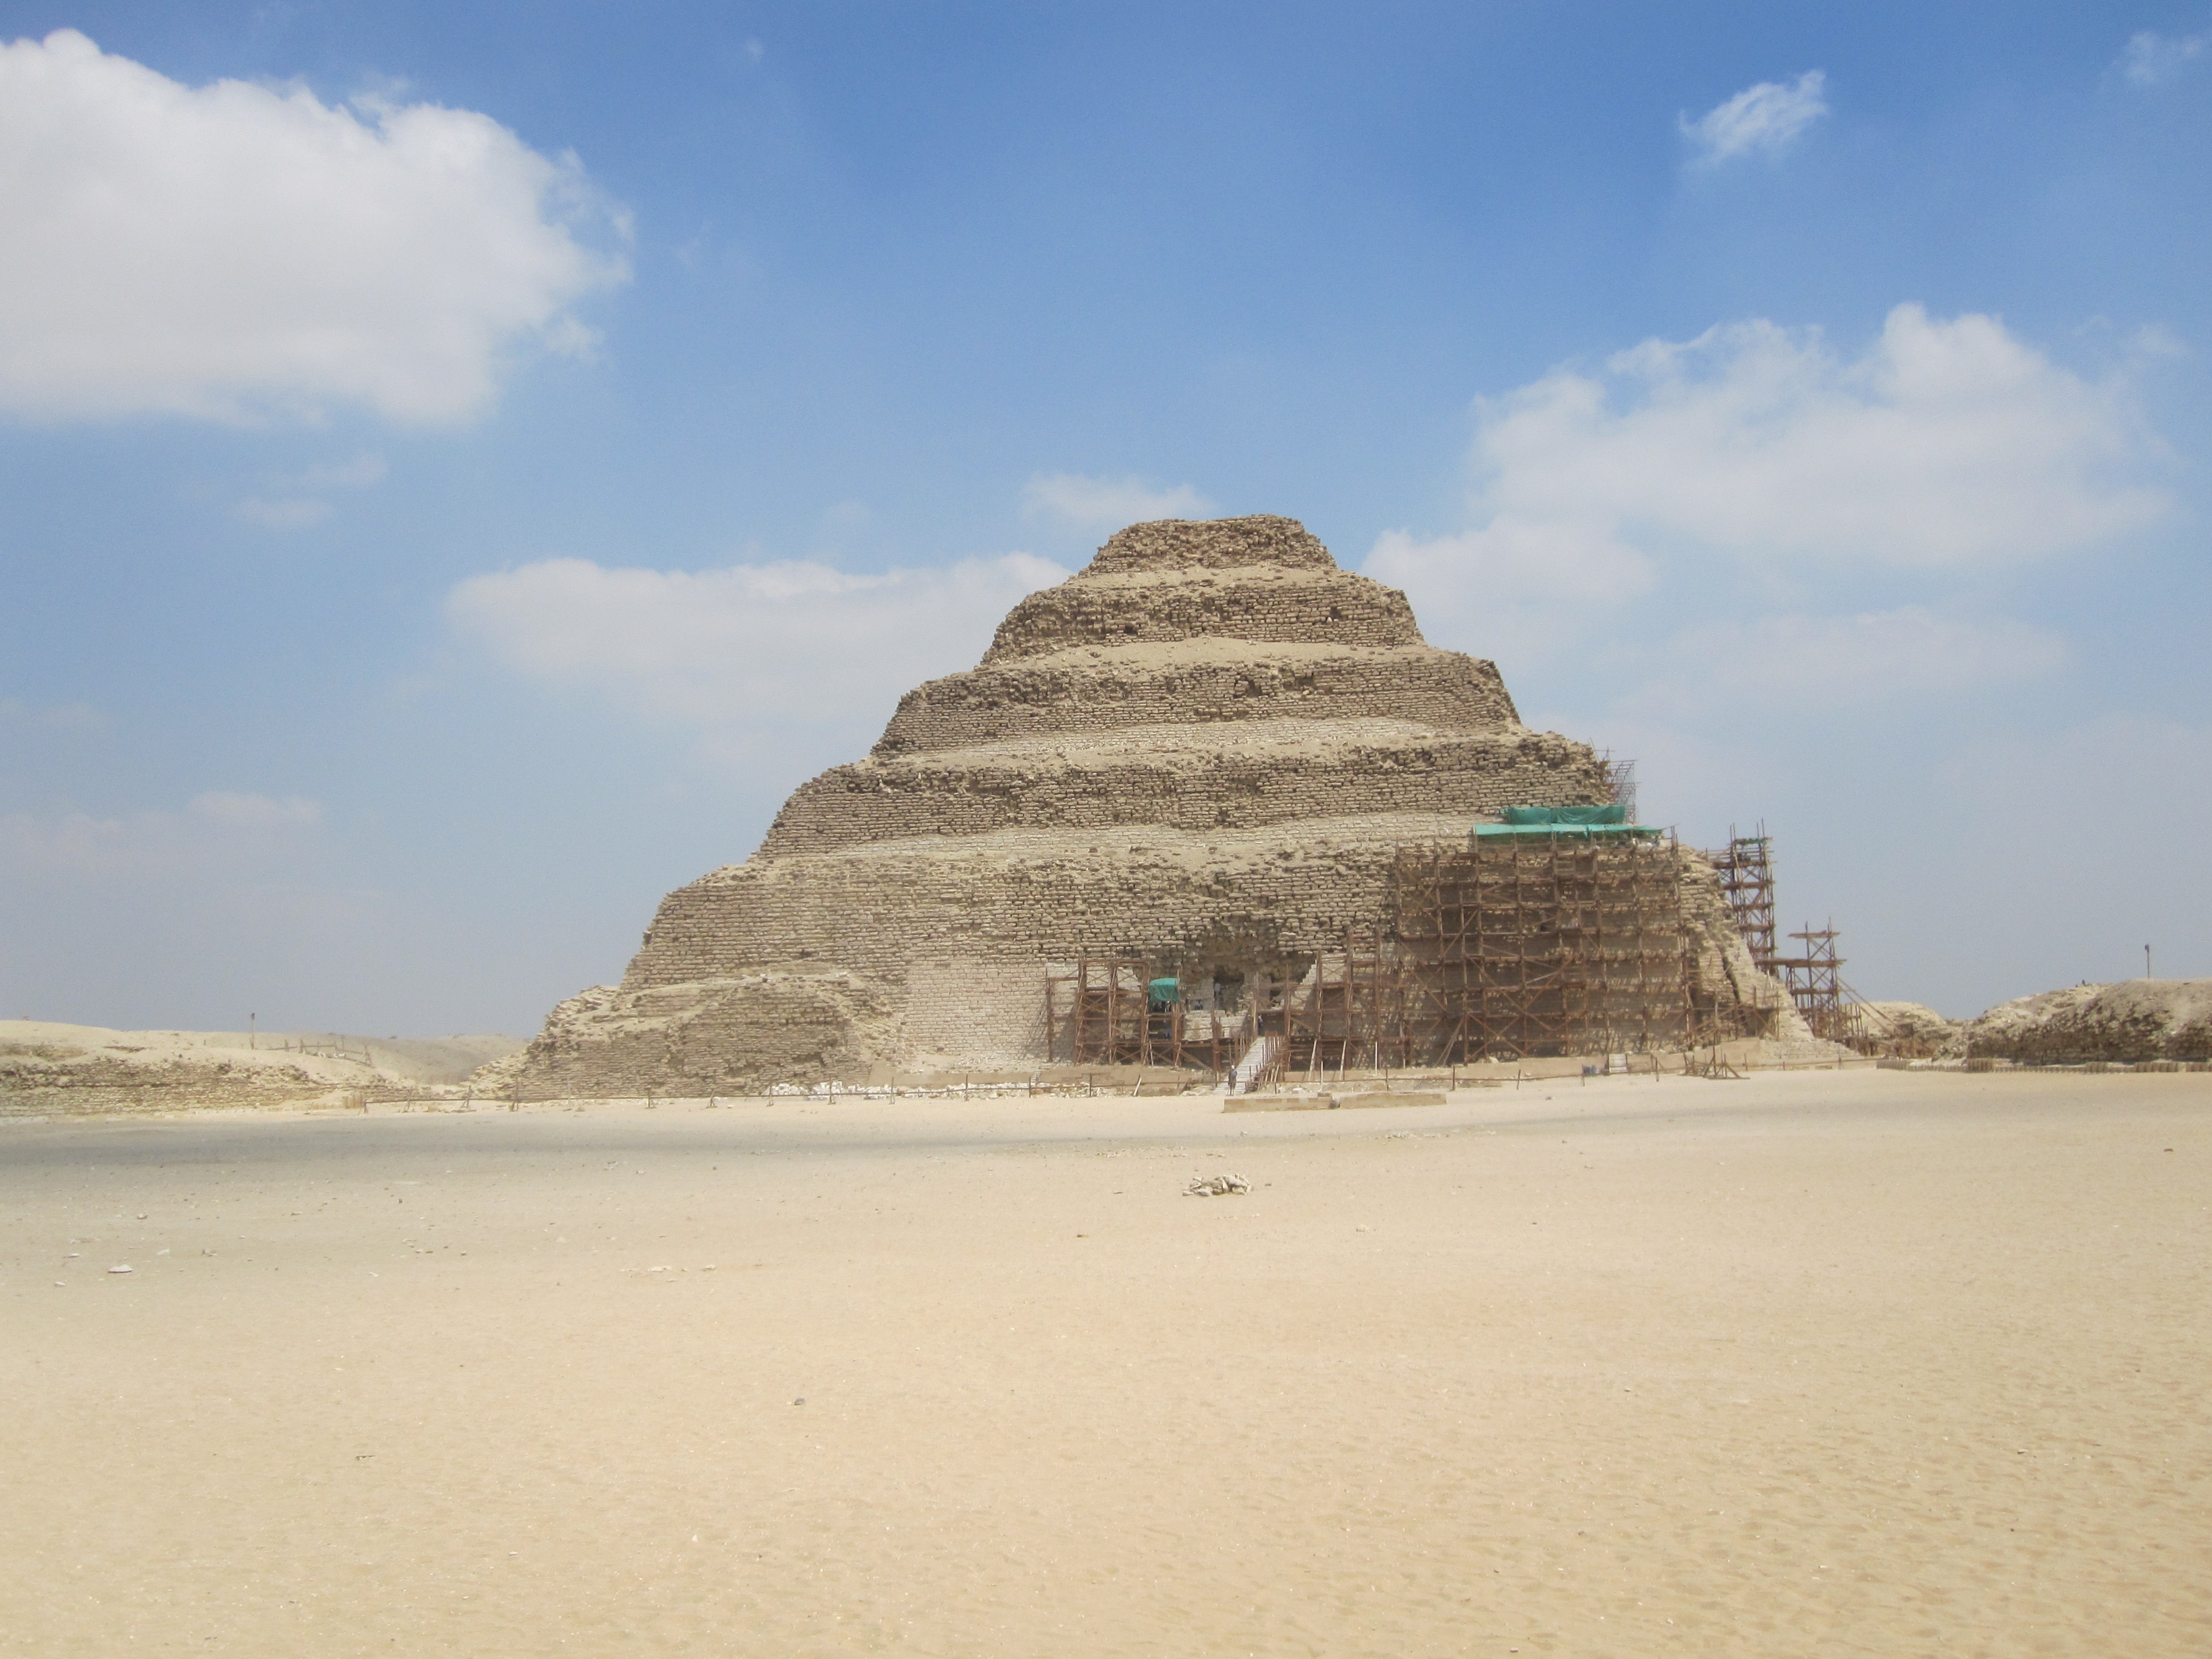
beach, sea, sand, desert, monument, pyramid, egypt, temple, wadi, pyramids, archaeological site, ancient history